Marie-Jo Zimmermann

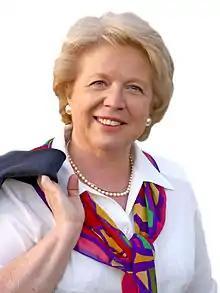

Marie-Jo Zimmermann (born 29 April 1951) is a French politician who was a Member of Parliament, for the Union for a Popular Movement (UMP) party, between 1998 and 2017. She represented Moselle's 3rd constituency.